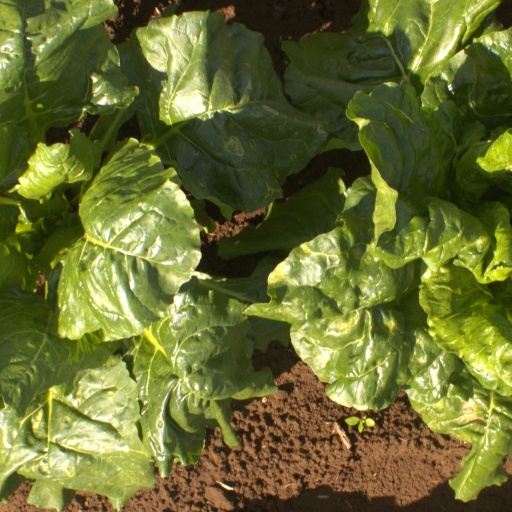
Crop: sugar beet